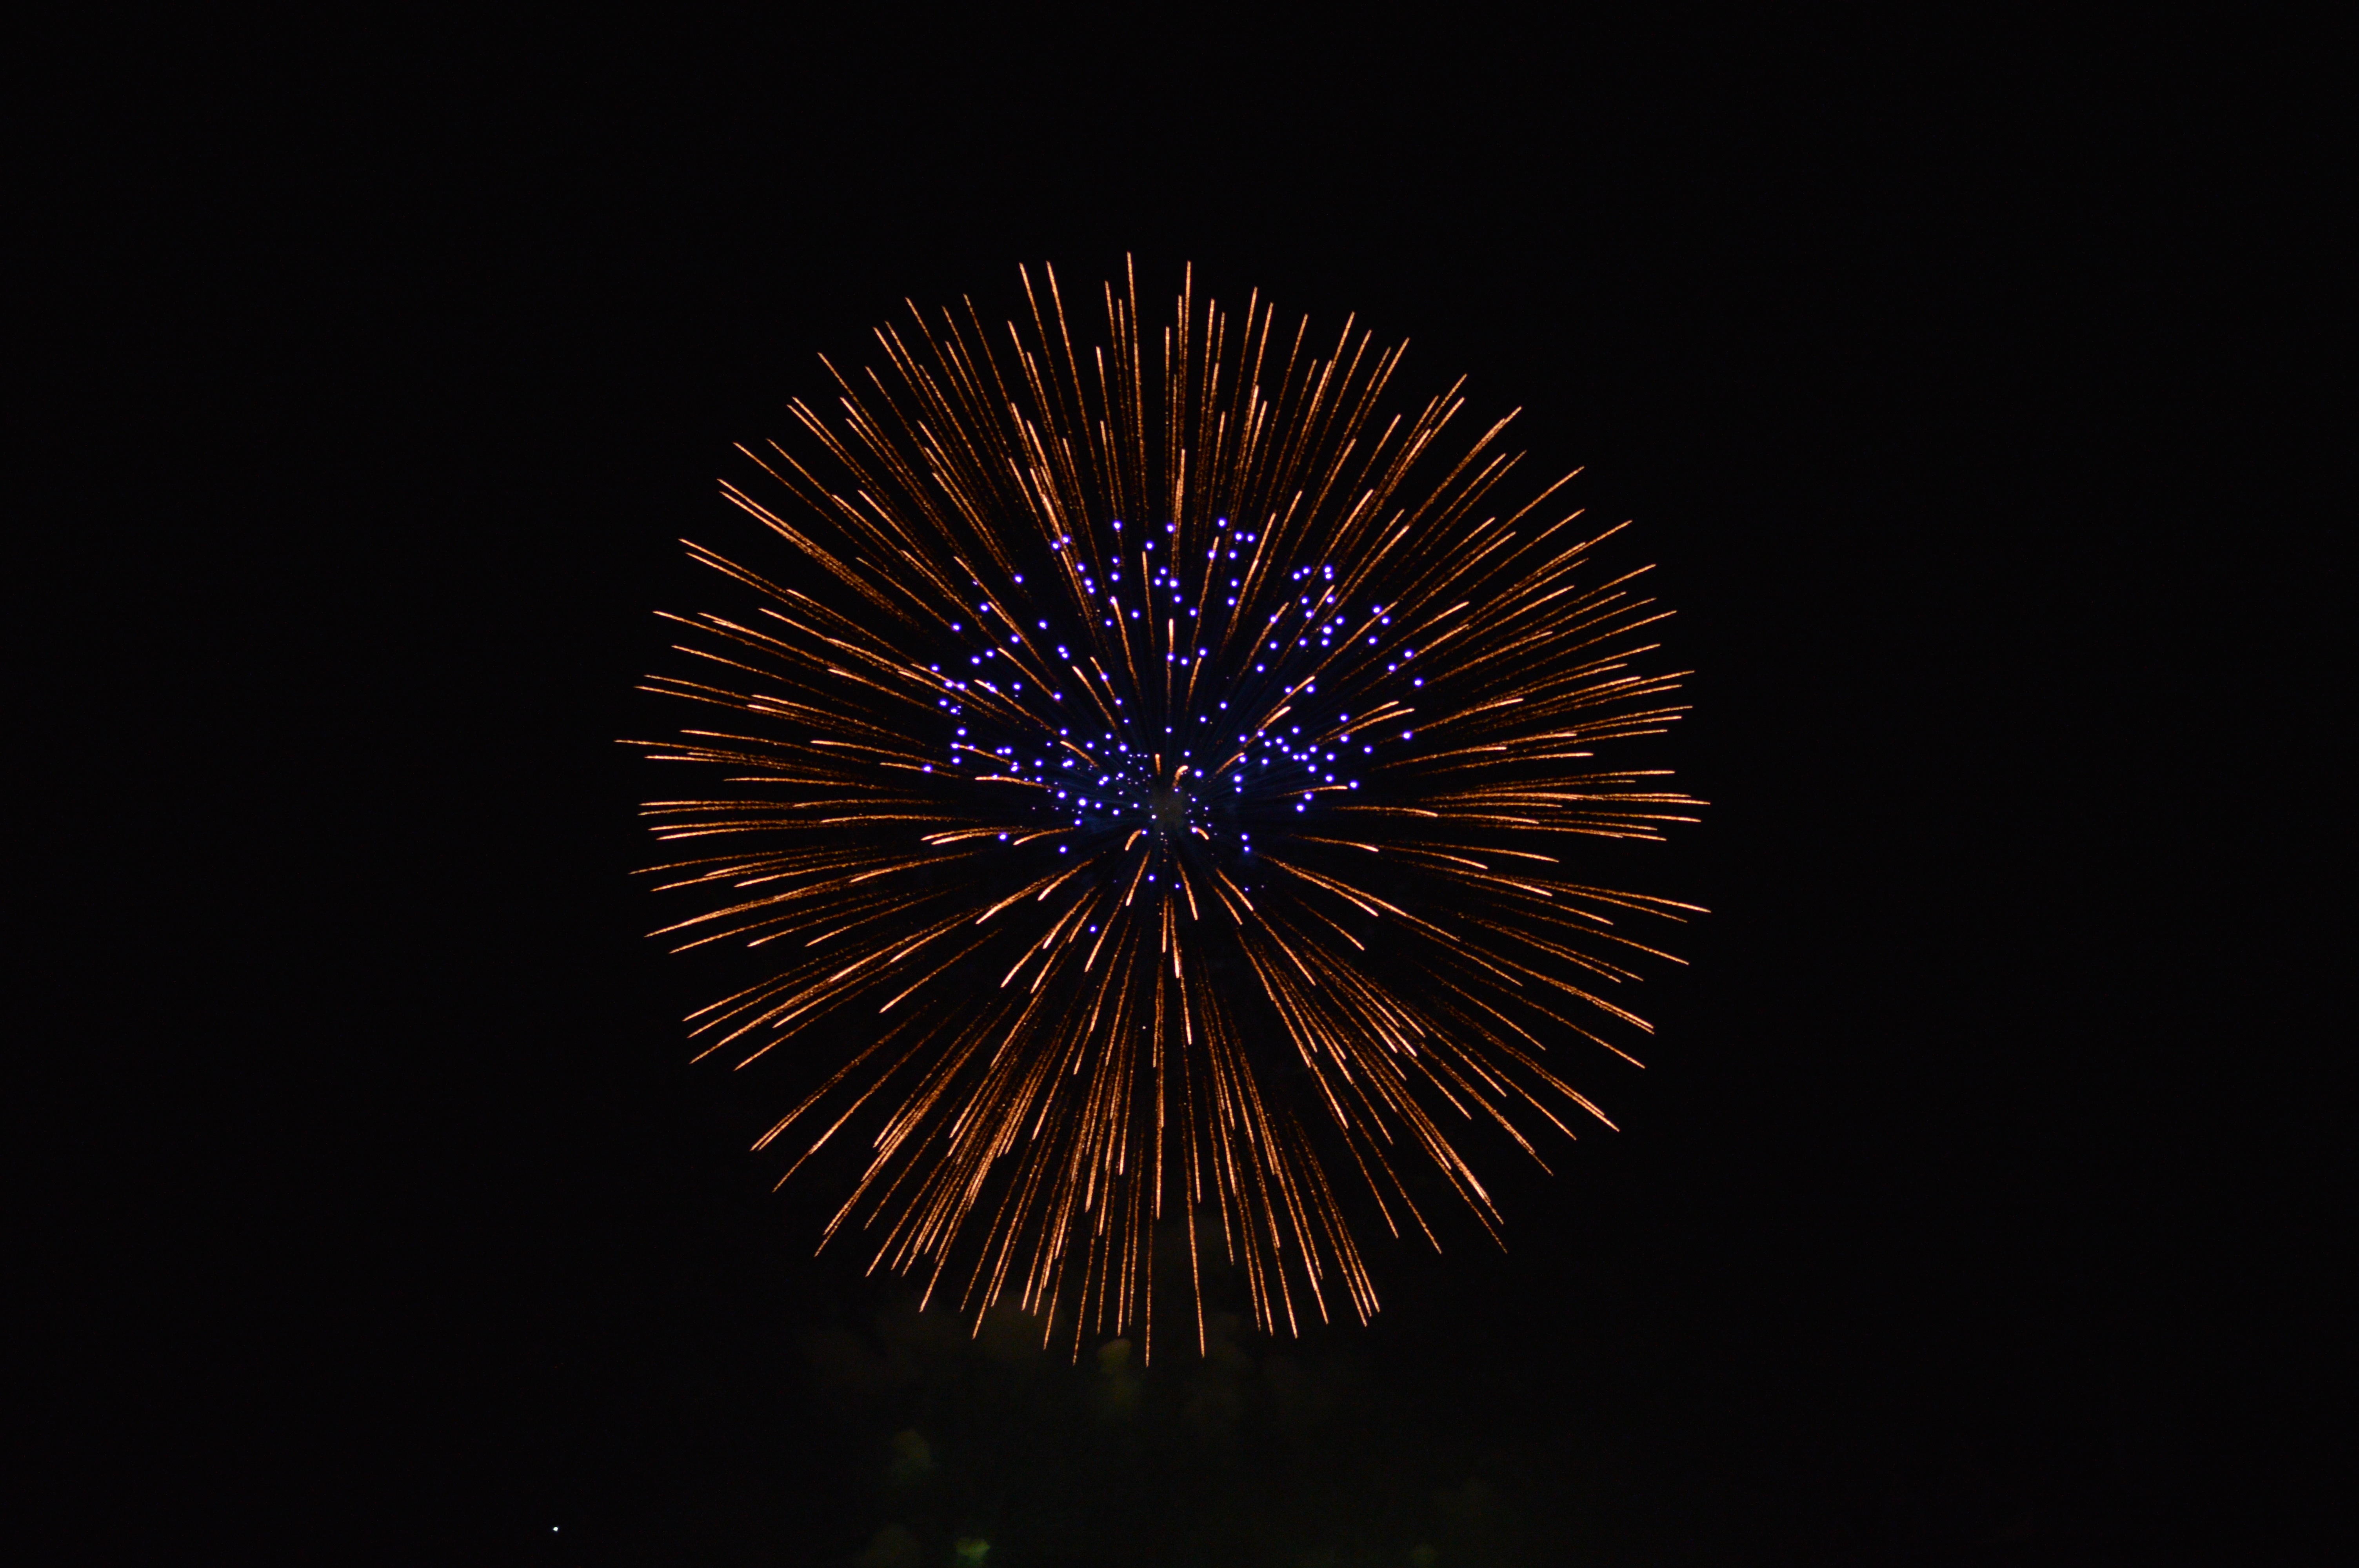
recreation, fireworks, event, outdoor recreation